Elsie Locke

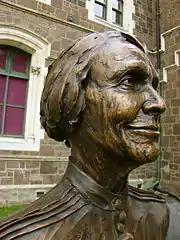
Bronze bust of Elsie Locke as part of the Twelve Local Heroes sculpture

Elsie Locke is the only person who has ever had a park named in their honour by Christchurch City Council during their lifetime. The Elsie Locke Park was located on Oxford Terrace in front of the Centennial Pool, but was removed after the 2011 Christchurch earthquake to make way for the Margaret Mahy Playground.